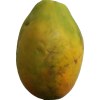
Label: papaya